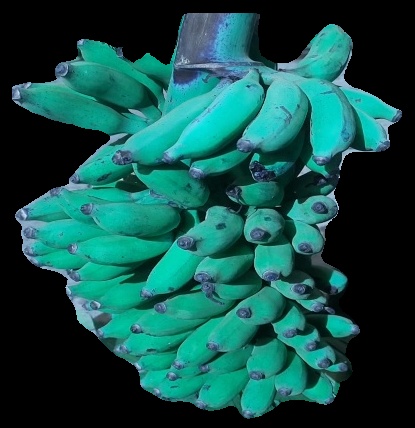
Variety: elakki-bale
Grade: grade3